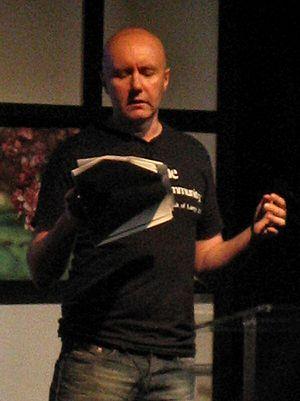
Irvine Welsh [ˈɜɹvɪn wɛlʃ ], né le 27 septembre 1958 à Édimbourg, est un écrivain écossais.